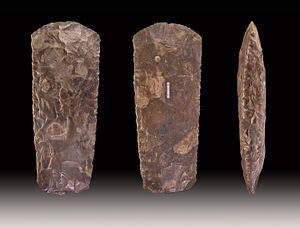
La notion d'armement durant la Préhistoire regroupe aussi bien les armes destinées à la chasse qu'à la guerre. La question des armes spécifiques à la guerre est délicate car la période durant laquelle la guerre serait apparue dans l'histoire humaine fait l'objet de discussions. L'armement évolue largement en fonction des principales périodes préhistoriques considérées : Paléolithique, Mésolithique, Néolithique, Âge du bronze, Âge du fer.